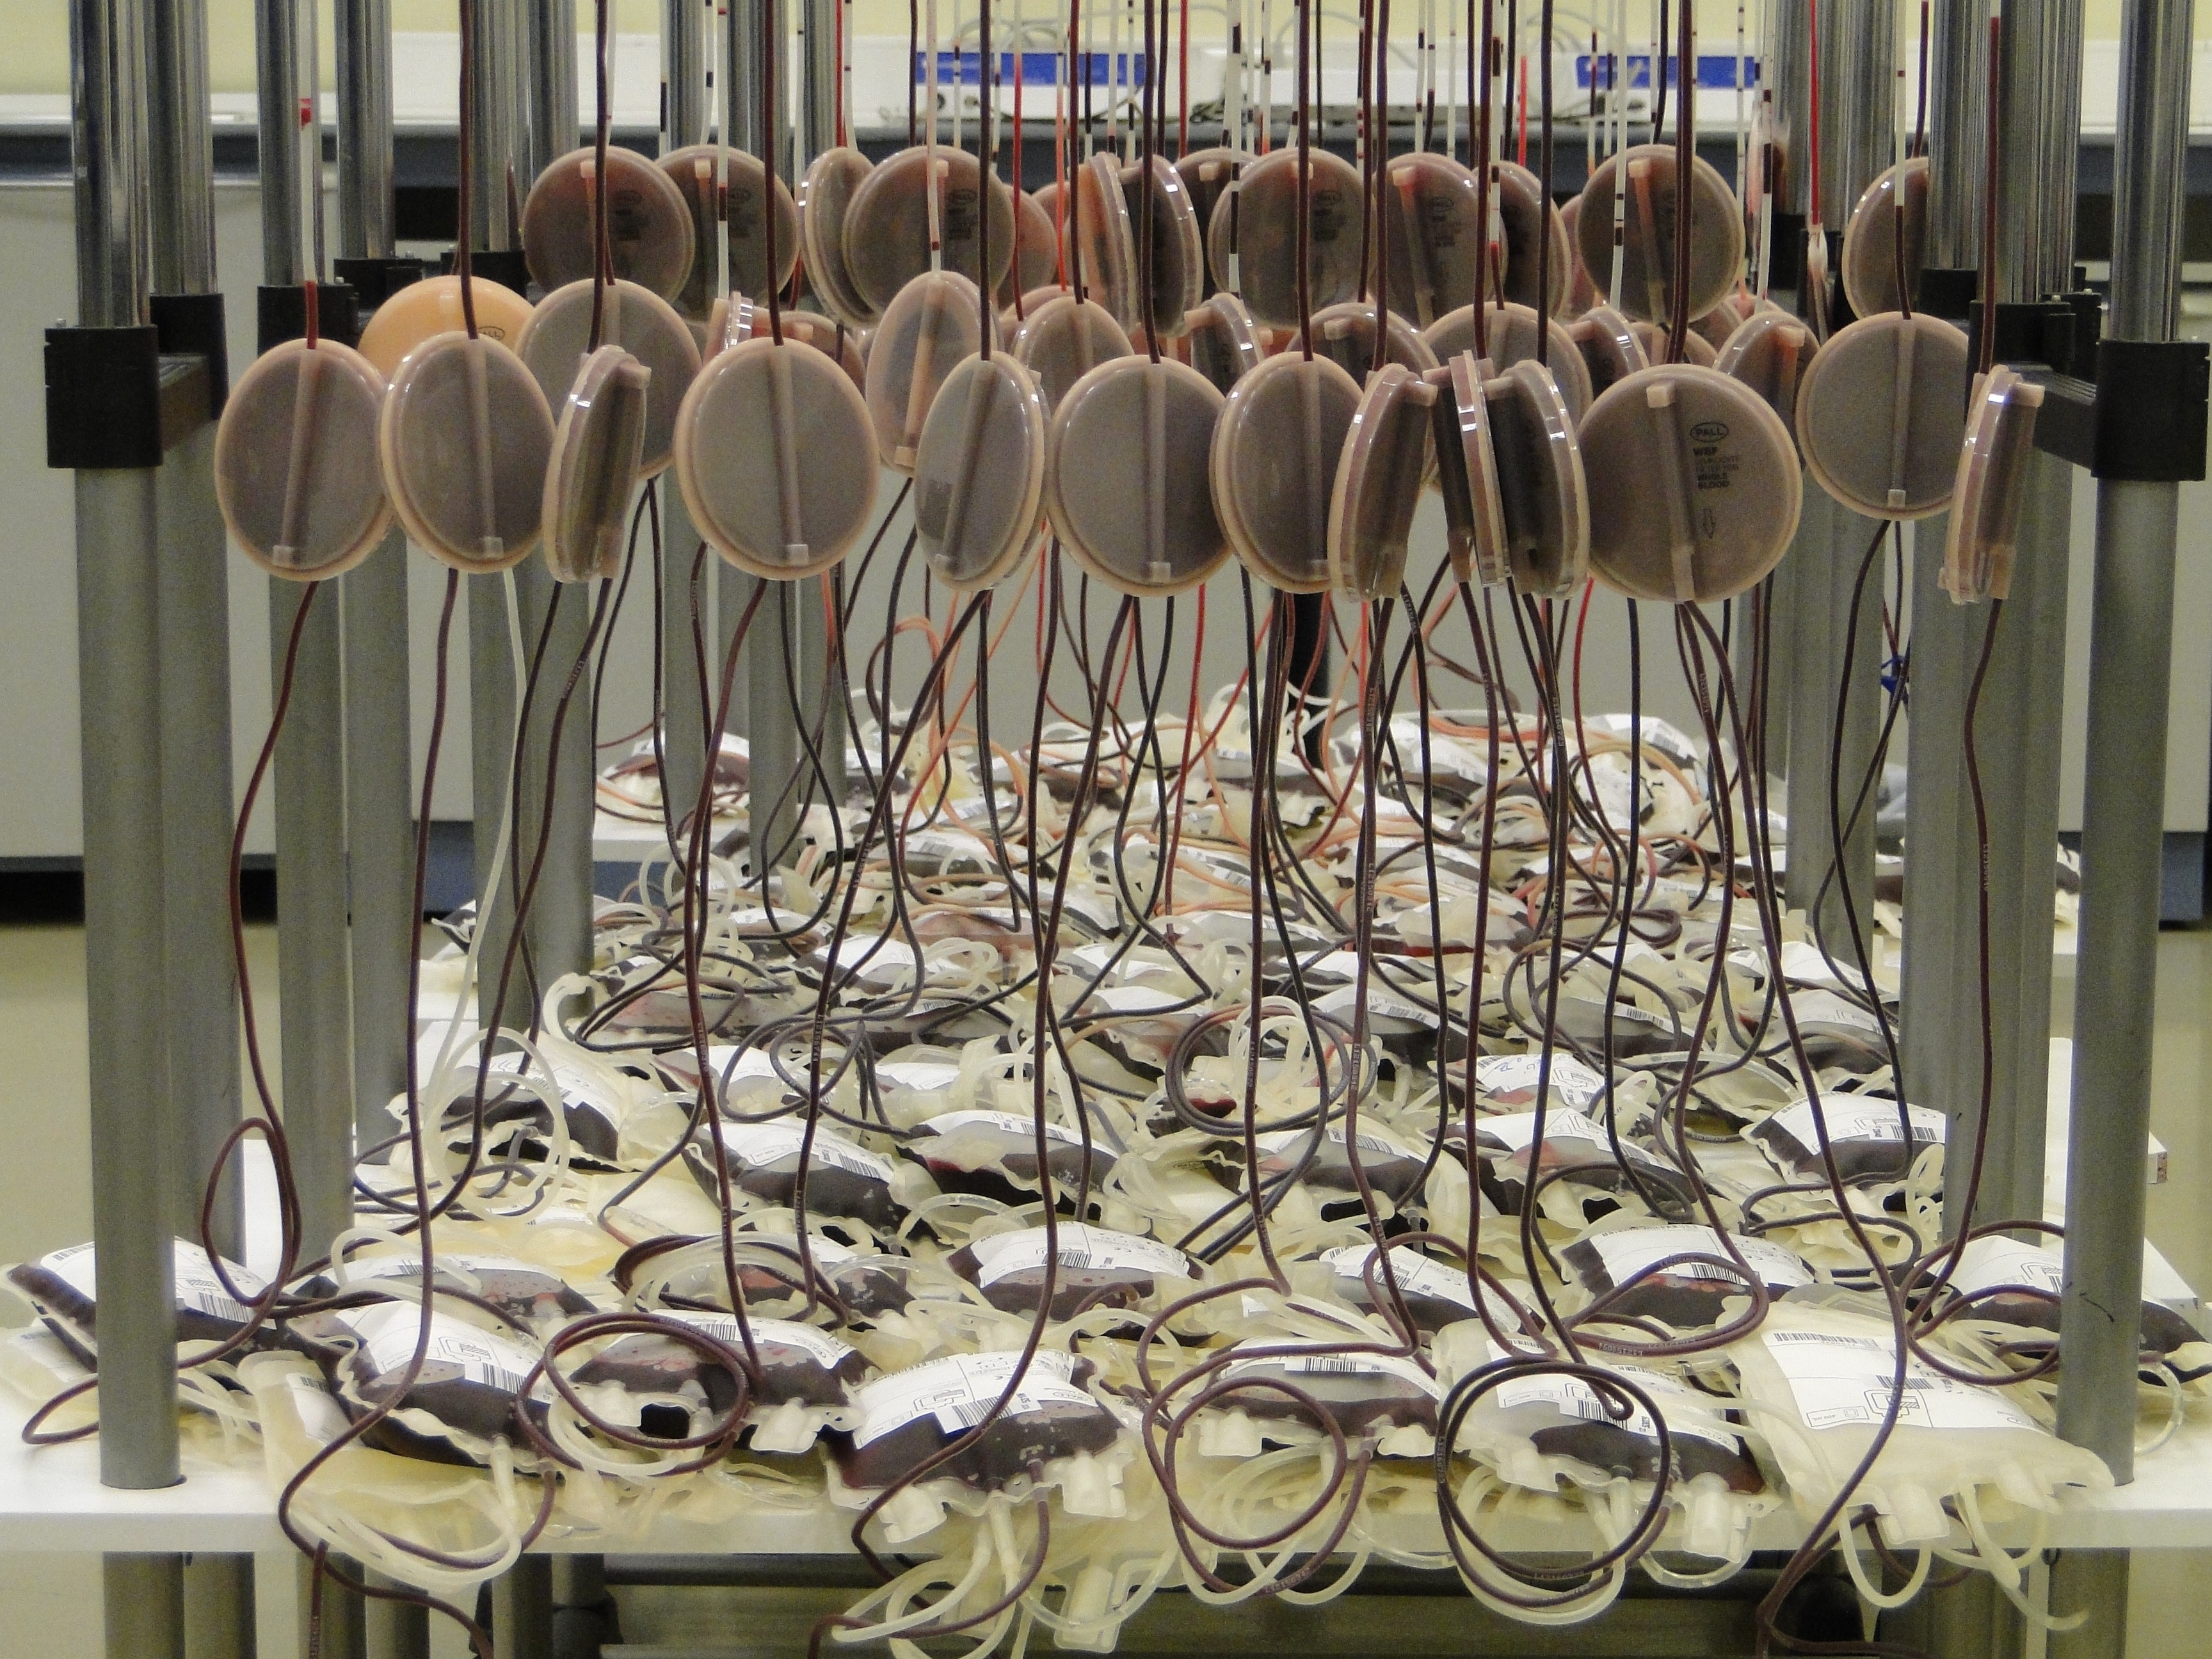
meal, red, lighting, interior design, blood bags, red blood cells, blood donors